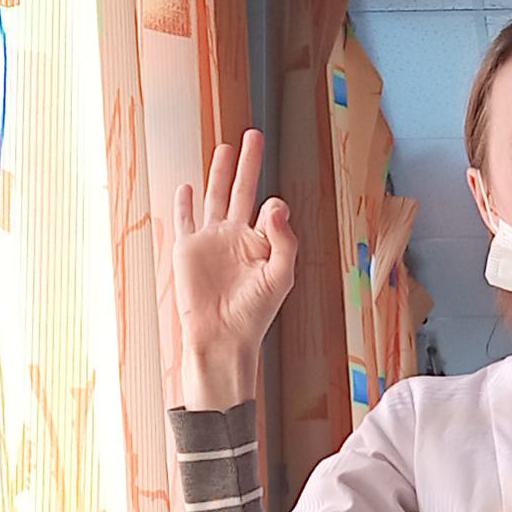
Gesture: ok